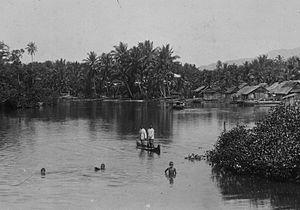
Labuha est la principale ville de l'île indonésienne de Bacan dans les Moluques. Elle est située sur la côte ouest de l'île. La ville est le chef-lieu de Halmahera du Sud, une des régences de la province Moluques du Nord.